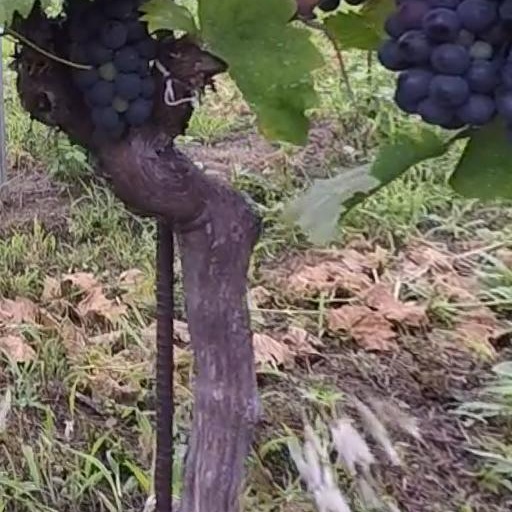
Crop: grape